Gonzalo Fernández de Córdoba

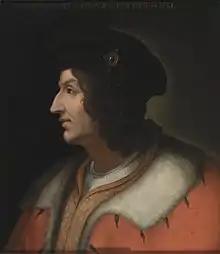
Posthumous portrait, 1877

Gonzalo Fernández de Córdoba (1 September 1453 – 2 December 1515) was a Spanish general and statesman. He led military campaigns during the Conquest of Granada and the Italian Wars, after which he served as Viceroy of Naples. For his extensive political and military success, he was made Duke of Santángelo (1497), Terranova (1502), Andría, Montalto and Sessa (1507), and earned the nickname El Gran Capitán ("The Great Captain").